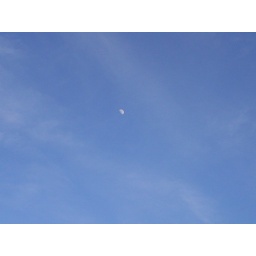
blue sky and moon in february